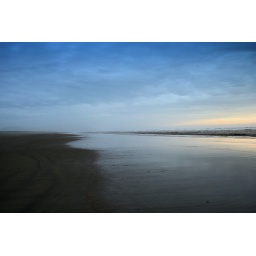
I liked the shiny sand in this one